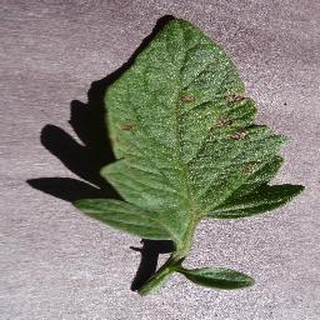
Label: tomato_early_blight